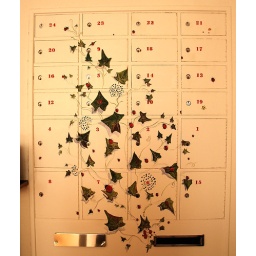
wall art in the post office